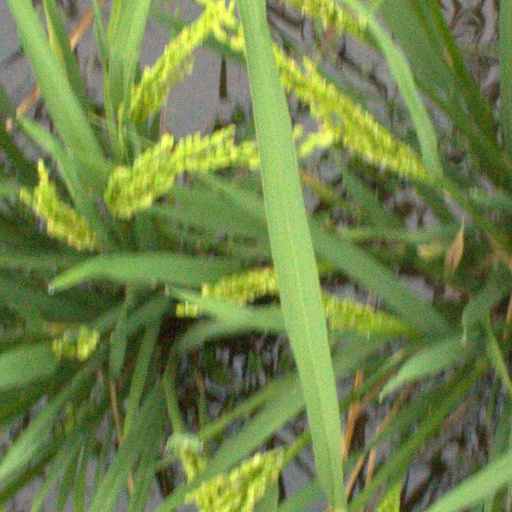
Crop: rice